Nascom

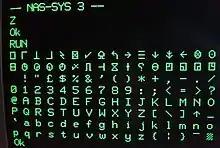
Nascom character set, characters 0–127, displayed on a Nascom 2 and photographed on a monochrome non-interlaced CRT monitor

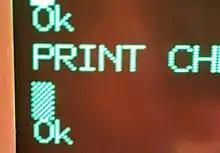
Character cell on Nascom 2: 8 pixels by 14 rows. Photographed on a monochrome non-interlaced CRT monitor

The display of the Nascom 1 and 2 was memory-mapped and consisted of 16 rows of 48 characters. Each row of characters used 64 consecutive memory locations; the extra 16 characters in each line were "hidden" by the video blanking circuitry.